Lun Bawang

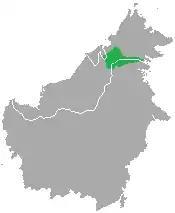
Geographical distribution of Lun Bawang speakers.

The word Lun Bawang means "people of the country" or "native people", whilst Lun Dayeh means "upriver people" or "people of the interior". "Orang Ulu" and Lun Lod means "people living downriver or near the sea". Other names are derived from geographical reference to their rice cultivation, for example, Lun Baa' (swamps) who lives near swampy areas and grow wet rice, and Lun Tana' Luun (on the land) who cultivates dry rice.